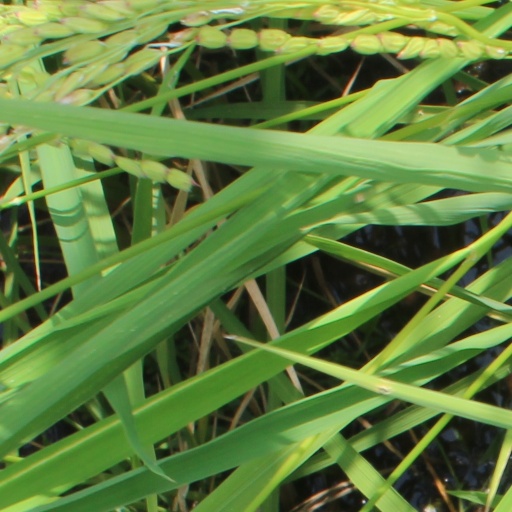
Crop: rice